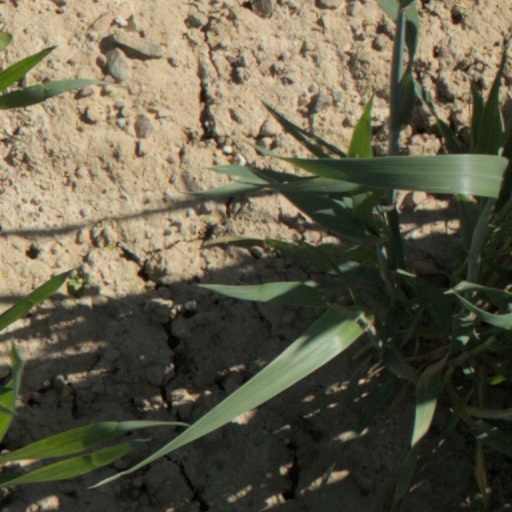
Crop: wheat